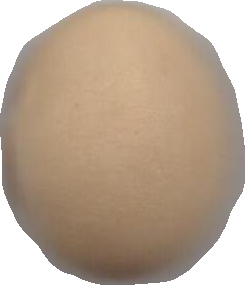
Variety: Dega